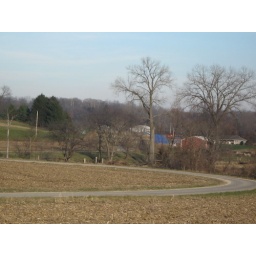
At least part of the old road was used.Farm house was located by cedar trees.